Gammel Holtegård

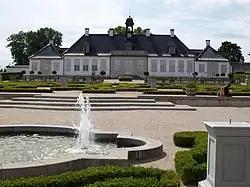
Gl. Holtegaard

From the outside, the main building appears largely as it did when it was completed in 1757, save the frontispiece added in 1900. The Baroque gardens were reconstructed in 2004. The lime tree avenues are those originally planted by de Thurah. A group of beech trees of an unusual cultivar with palmately lobed leaves is also from his day.